COVID-19 vaccination in Canada

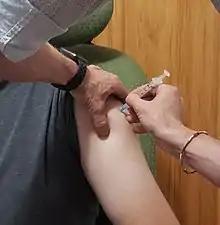
A resident of Montreal is administered the Moderna COVID-19 vaccine in 2021

In mid-April 2021, the Government of Canada reached a deal with Pfizer to receive 8 million more vaccines on top of what was already ordered, with more than 2 million vaccines coming into the country per week beginning in the month of May. Moderna however continued to delay deliveries and slashed an order for the end of April from 1.2 million vaccines to 650,000.